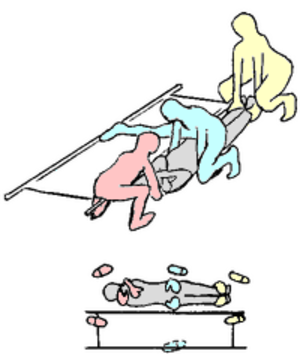
En prompt secours, le relevage est l'opération qui consiste à mettre une victime sur un brancard pour permettre son transport vers la structure de soins lorsque celle-ci est proche, ou vers le véhicule d'évacuation. Le terme « relevage » est trompeur, dans la majorité des cas, la victime est en position allongée durant toute la manœuvre.